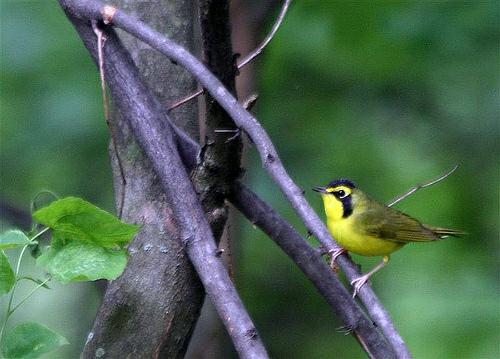
A photo of a kentucky warbler